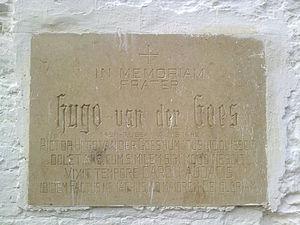
Plaque commémorative située au Prieuré du Rouge Cloître (Auderghem). Le texte est
Huygue van der Goes, latinisé en Hugo van der Goes est un peintre flamand des Pays-Bas bourguignons.